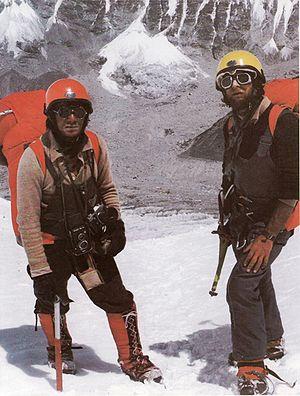
Józef Jerzy Kukuczka, surnommé « Jurek », né le 24 mars 1948 à Katowice en Pologne et mort le 24 octobre 1989 en tentant l'ascension de la face sud du Lhotse, est un alpiniste et himalayiste polonais. Il est considéré parmi les plus grands himalayistes de tous les temps. Il a été le deuxième homme, après Reinhold Messner, à gravir les quatorze sommets de plus de 8 000 mètres. Alpiniste emblématique d'une extraordinaire génération d'alpinistes polonais ces exploits himalayens sont de premier ordre : dix voies nouvelles sur les quatorze 8 000 escaladés, quatre ascensions hivernales, une traversée, un solo, plusieurs ascensions en style alpin. Son palmarès est encore plus impressionnant si on tient compte du fait que Jerzy Kukuczka vivait dans la Pologne communiste et ne pouvait pas bénéficier des techniques d'entrainement et équipements avancés dont disposaient les alpinistes occidentaux.